Mountain Born

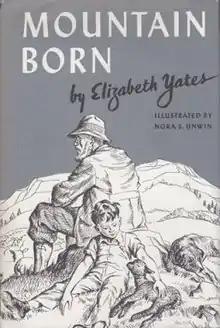
Early edition

Mountain Born is a children's historical novel by Elizabeth Yates. Set in the sparsely populated Rocky Mountains during the 19th century, it describes the life of a shepherd's family. The novel, illustrated by Nora Spicer Unwin, was first published in 1943 by Coward-McCann and was a Newbery Honor recipient in 1944. In 1972 a movie based on the book was broadcast on 'The Wonderful World of Disney'. Shot in Telluride, Colorado, it starred Sam Austin as the shepherd boy.